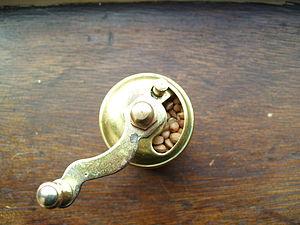
Le mahaleb, est une épice aromatique tirée du noyau de la cerise noire du bois de Sainte Lucie.